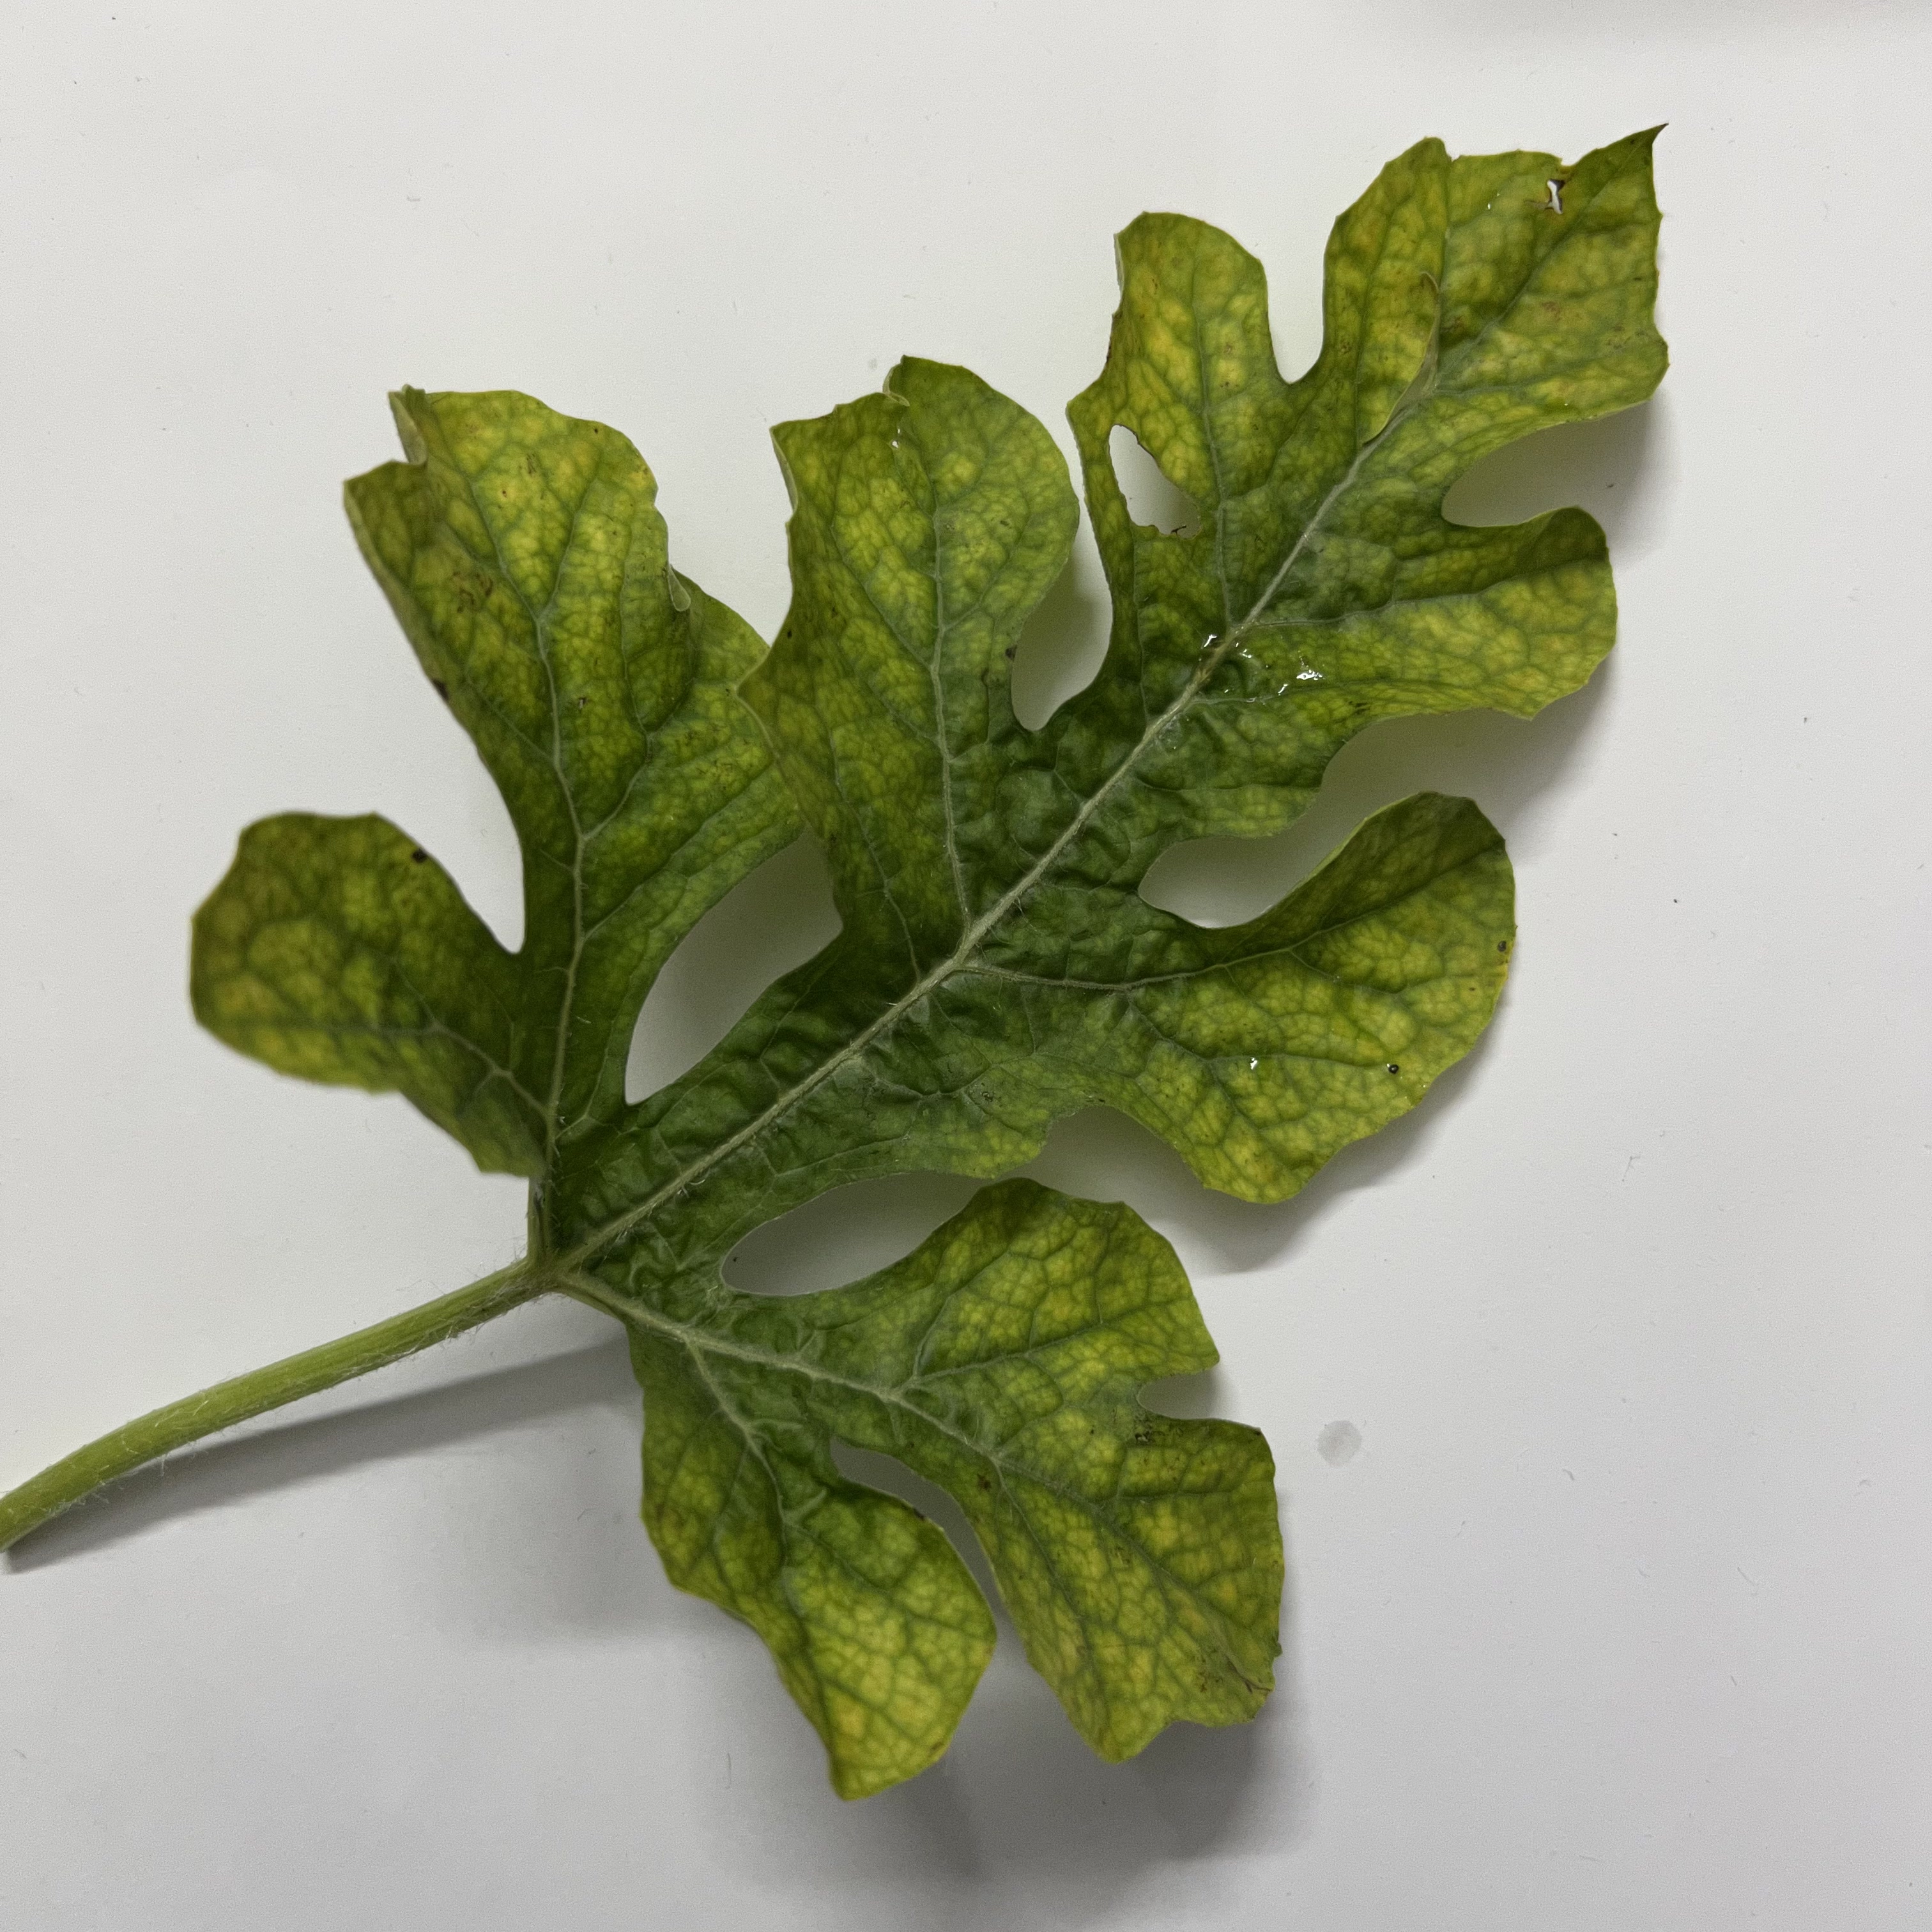
Label: Mosaic_Virus